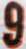
Number: 9